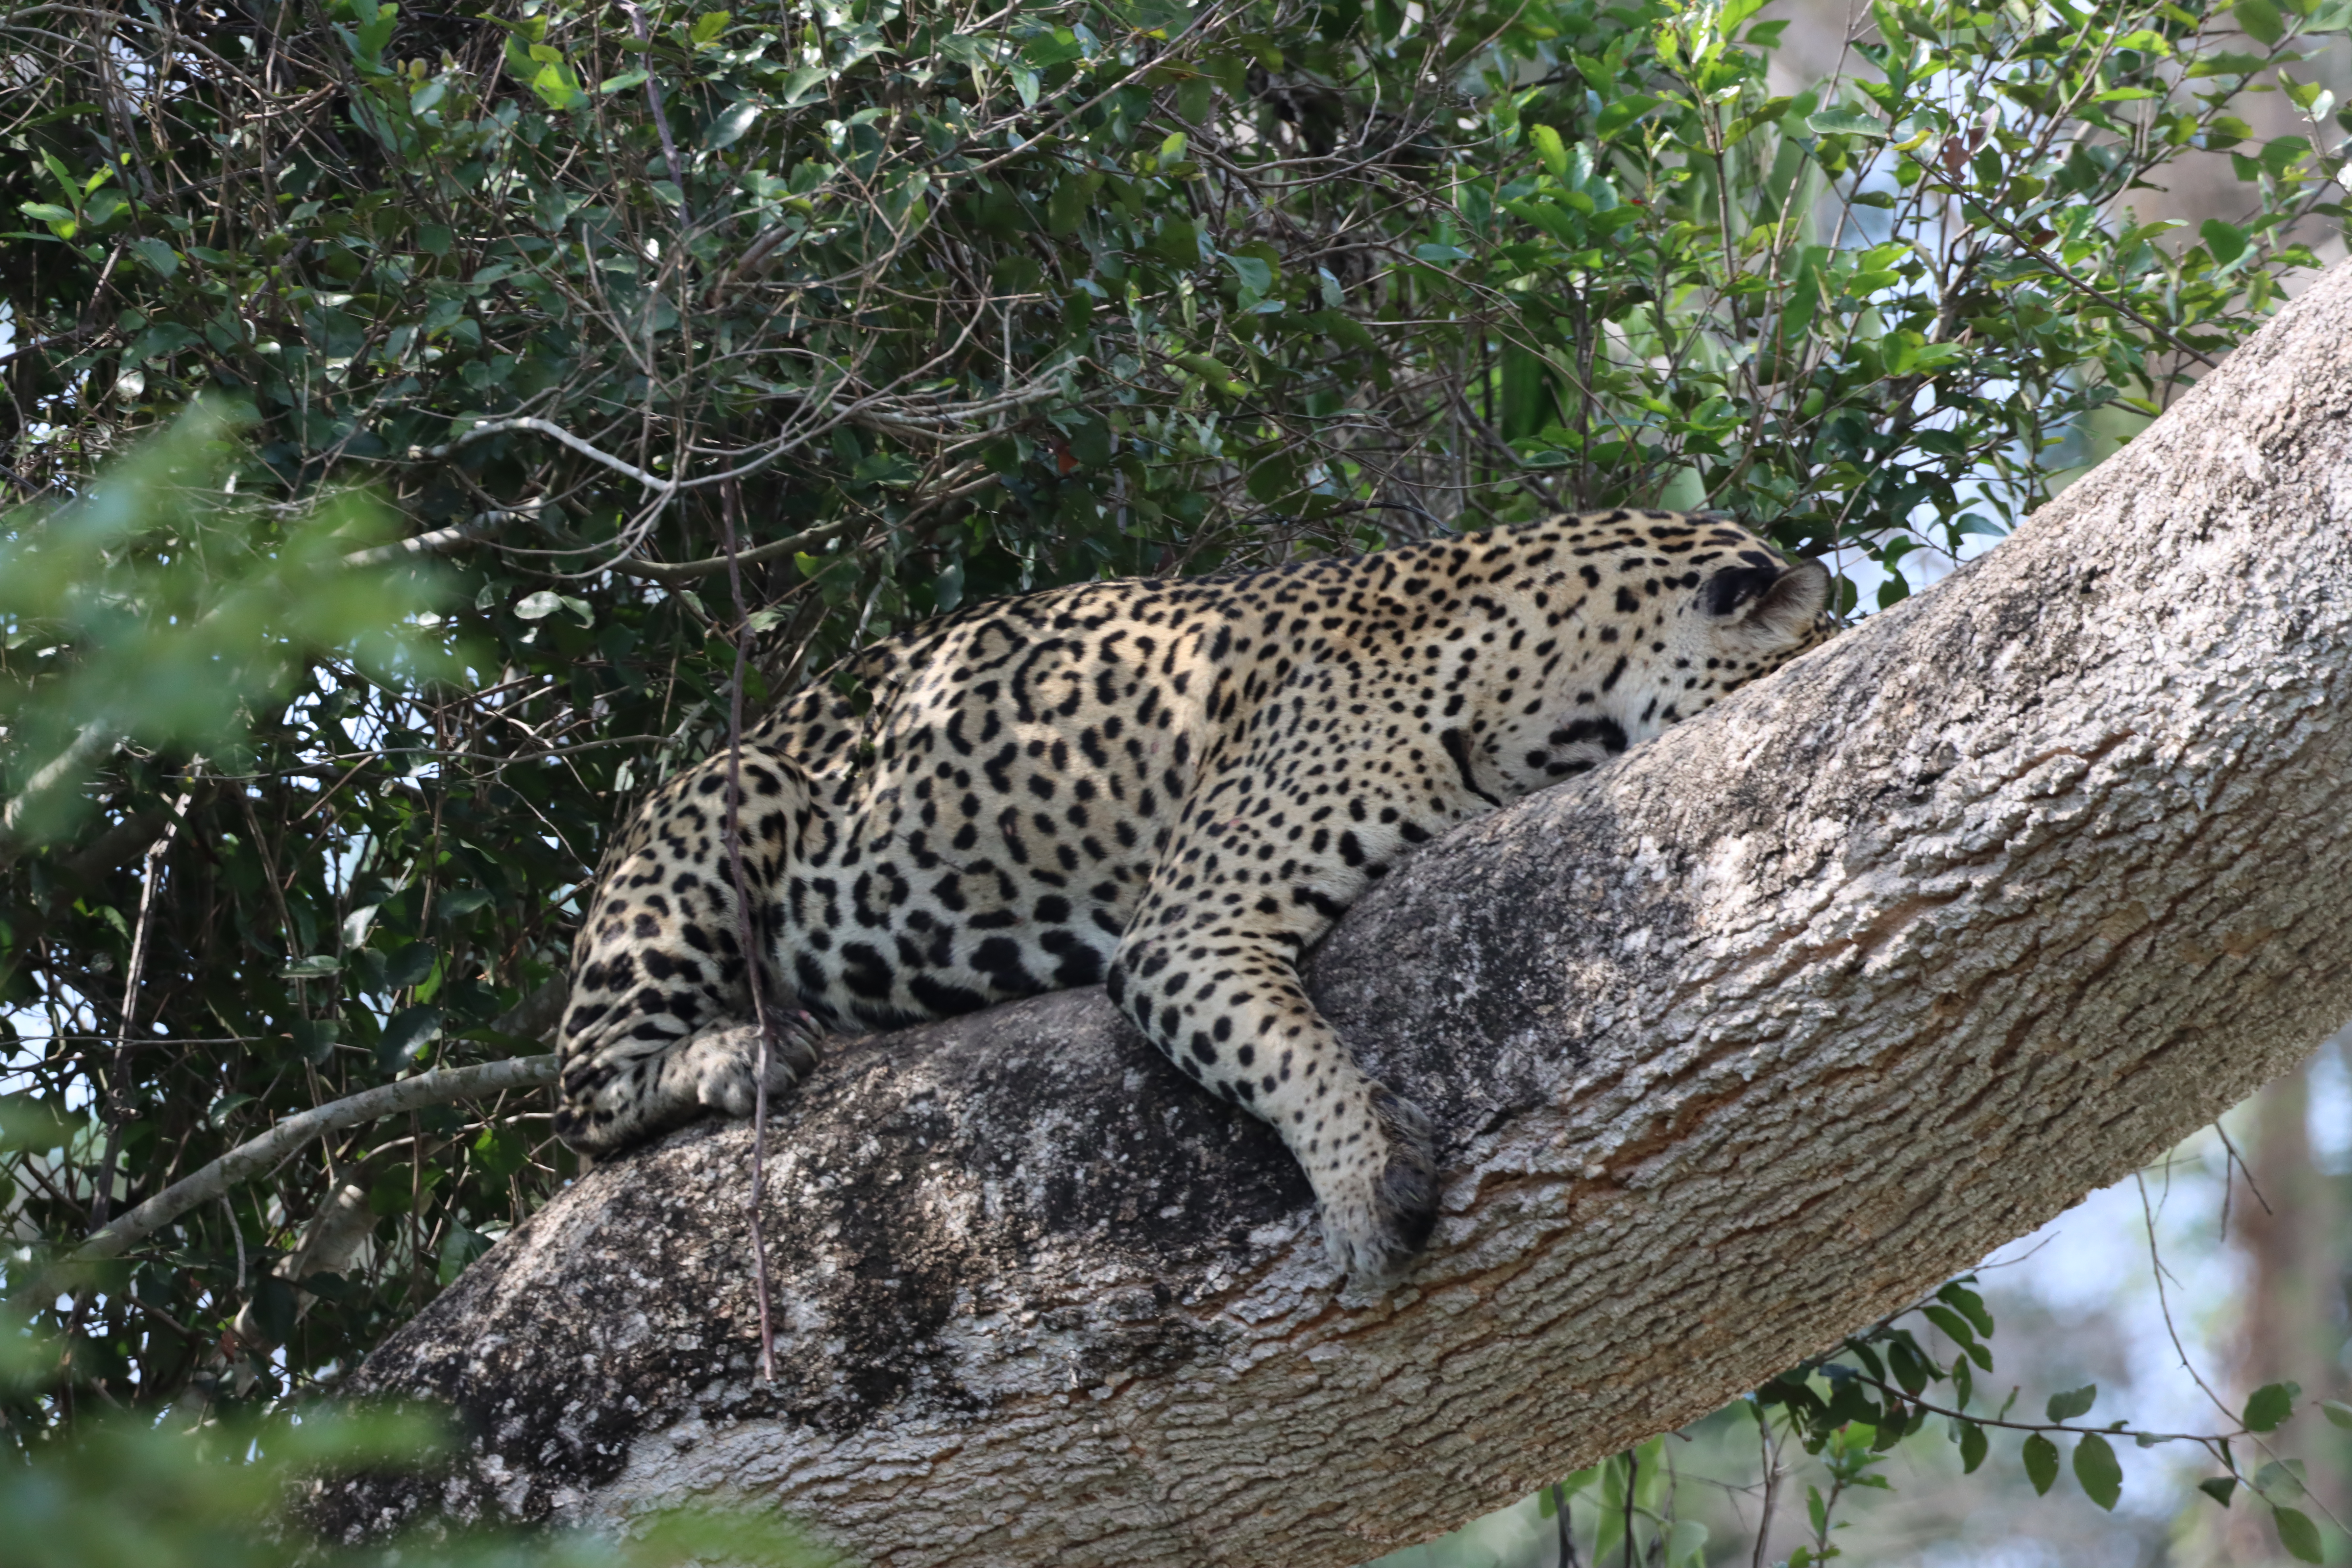
Jaguar: Medrosa